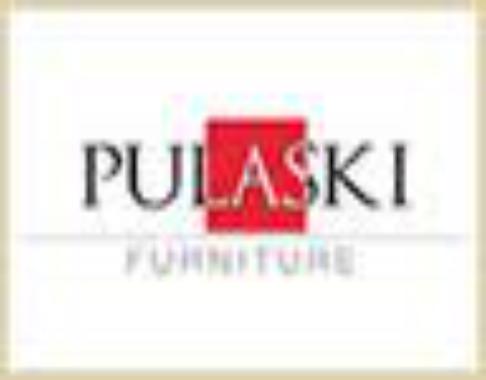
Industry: Others